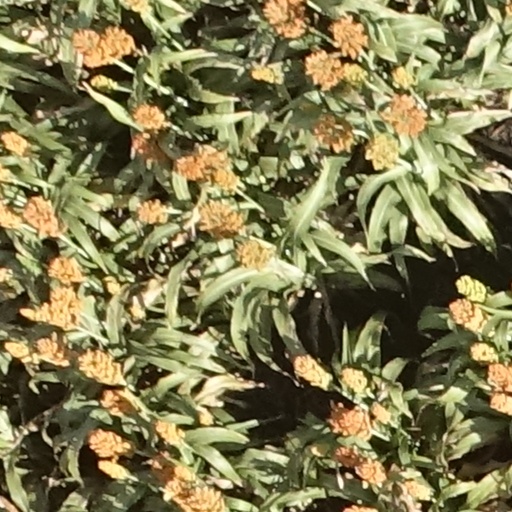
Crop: sorghum